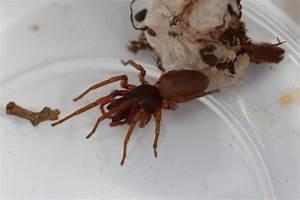
spider